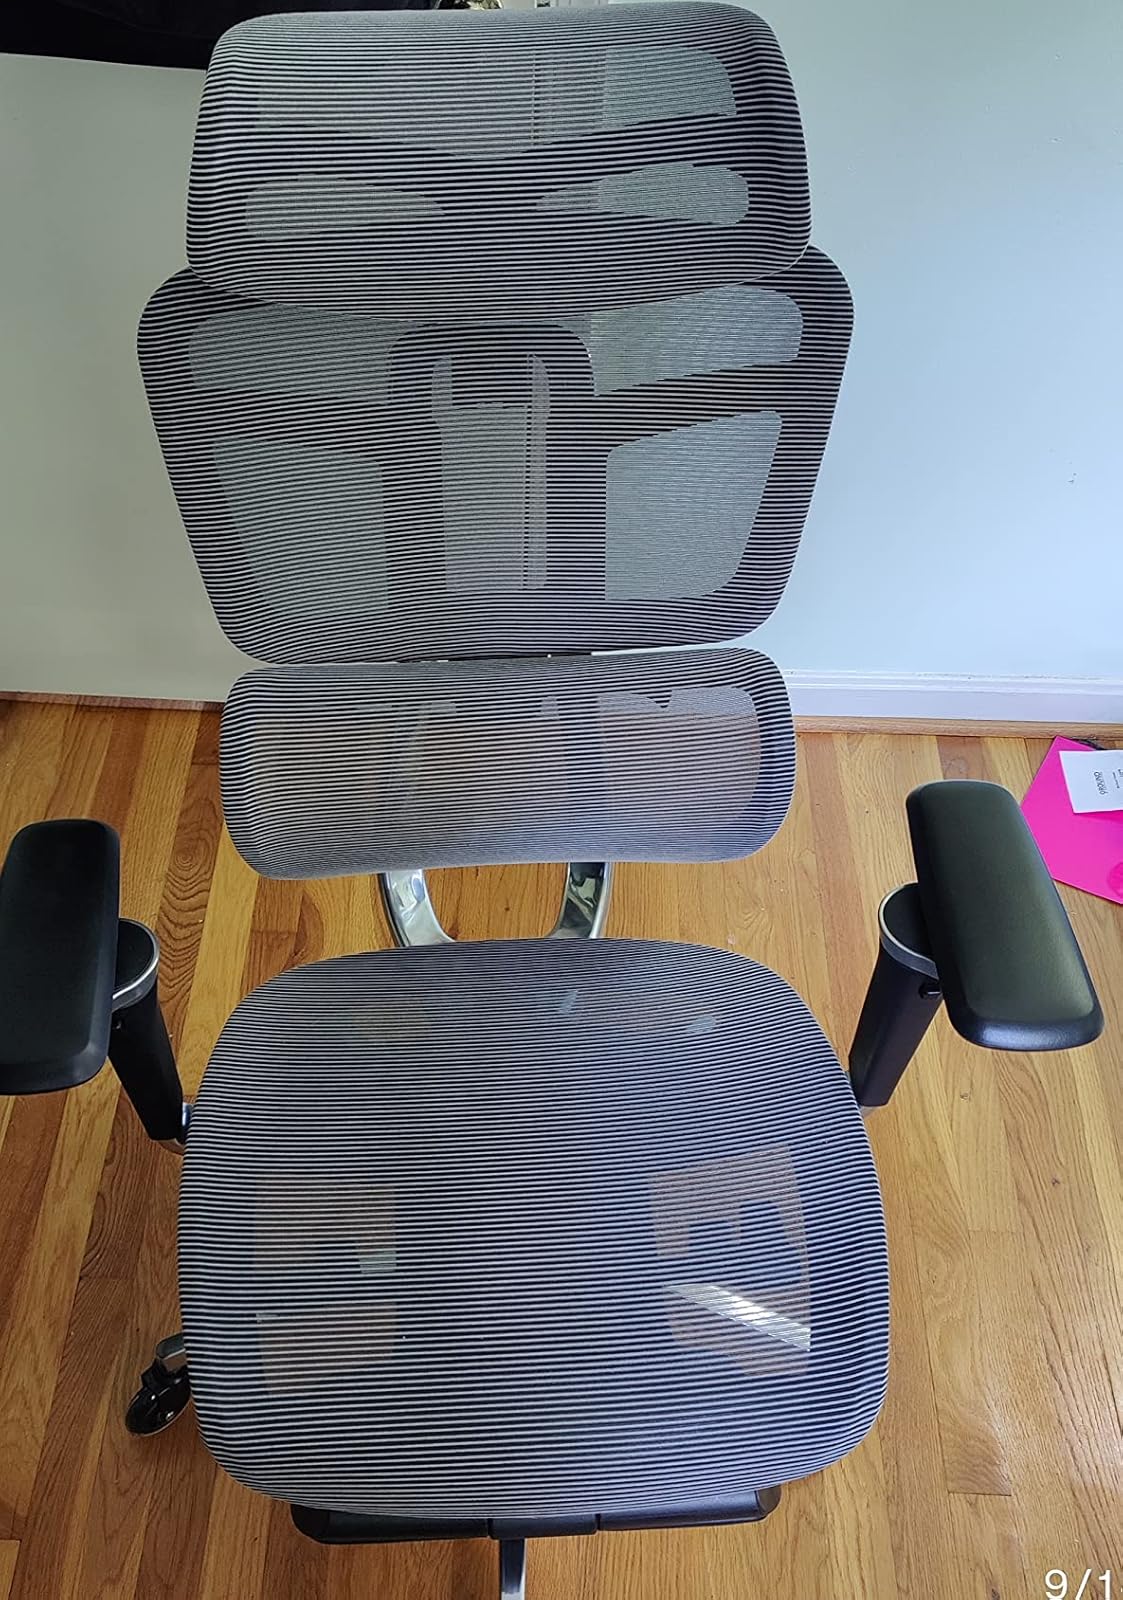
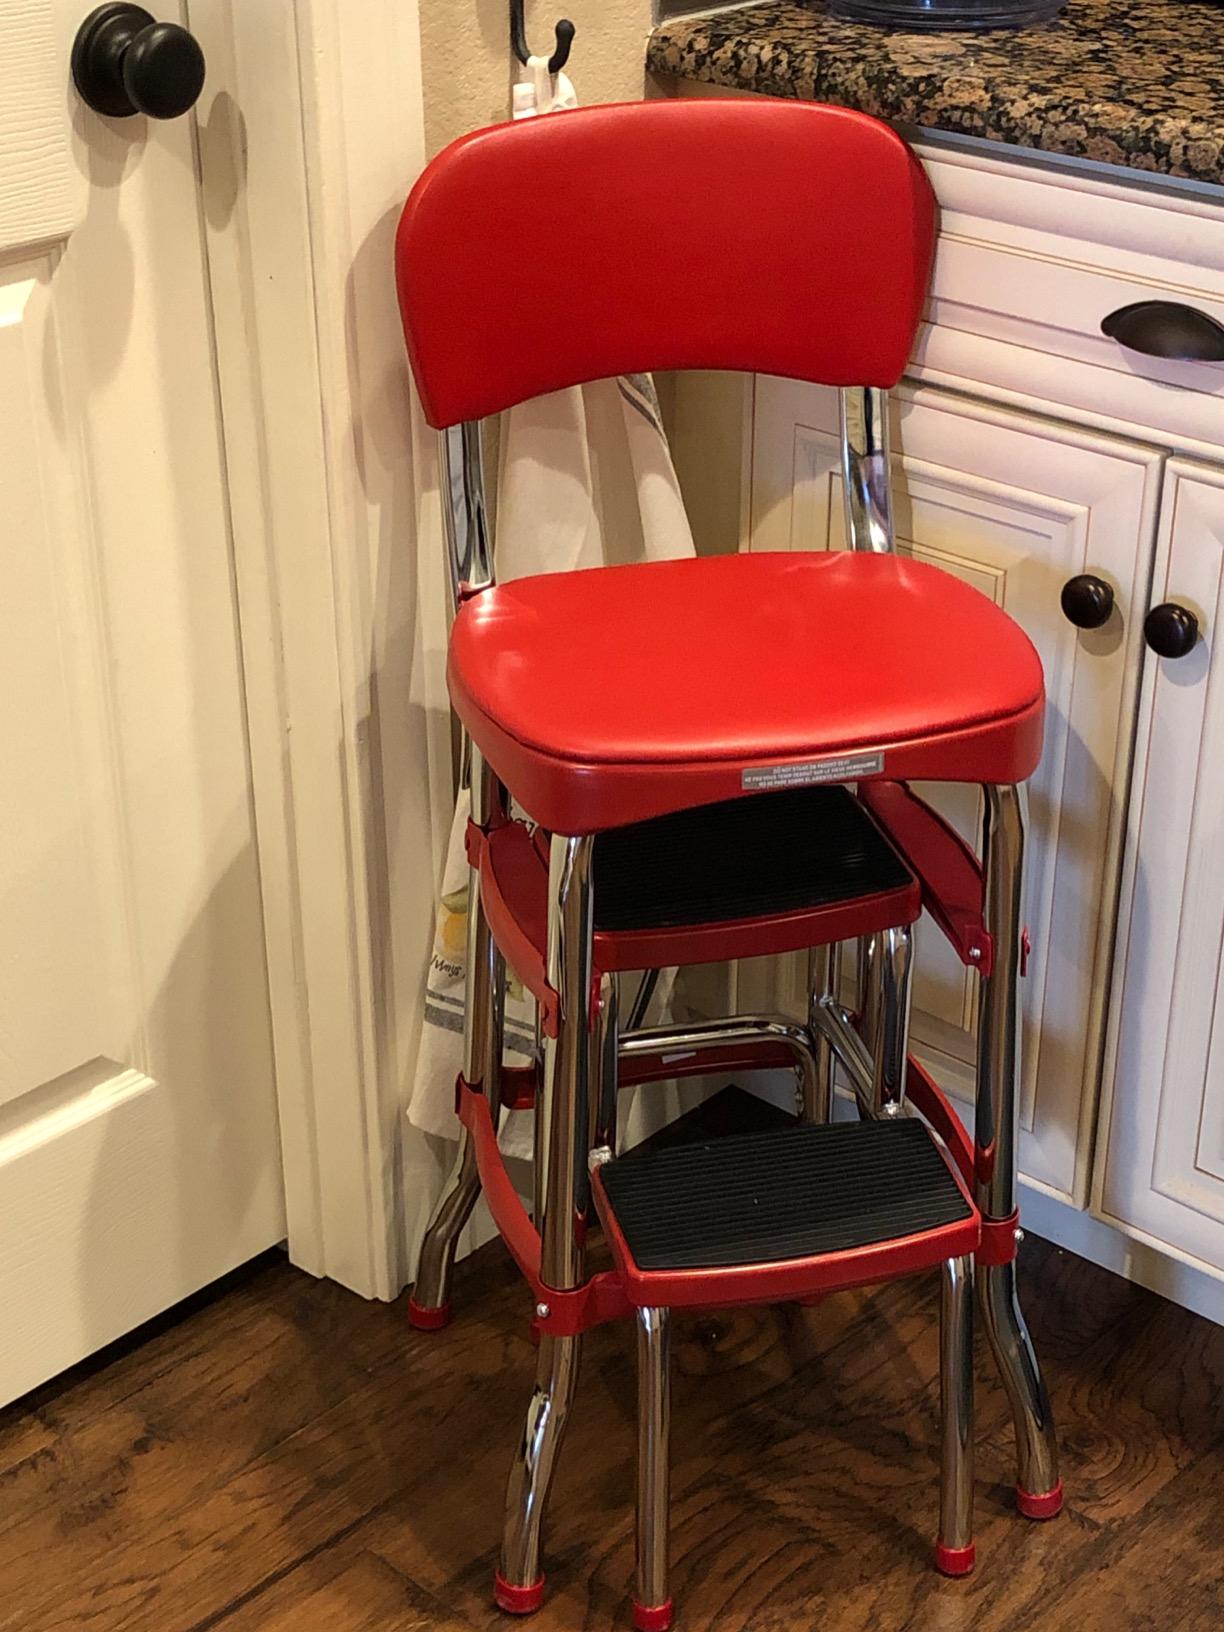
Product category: items_chair
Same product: no